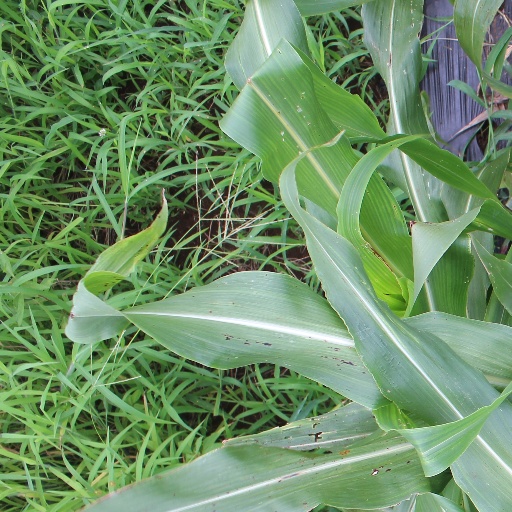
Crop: sorghum